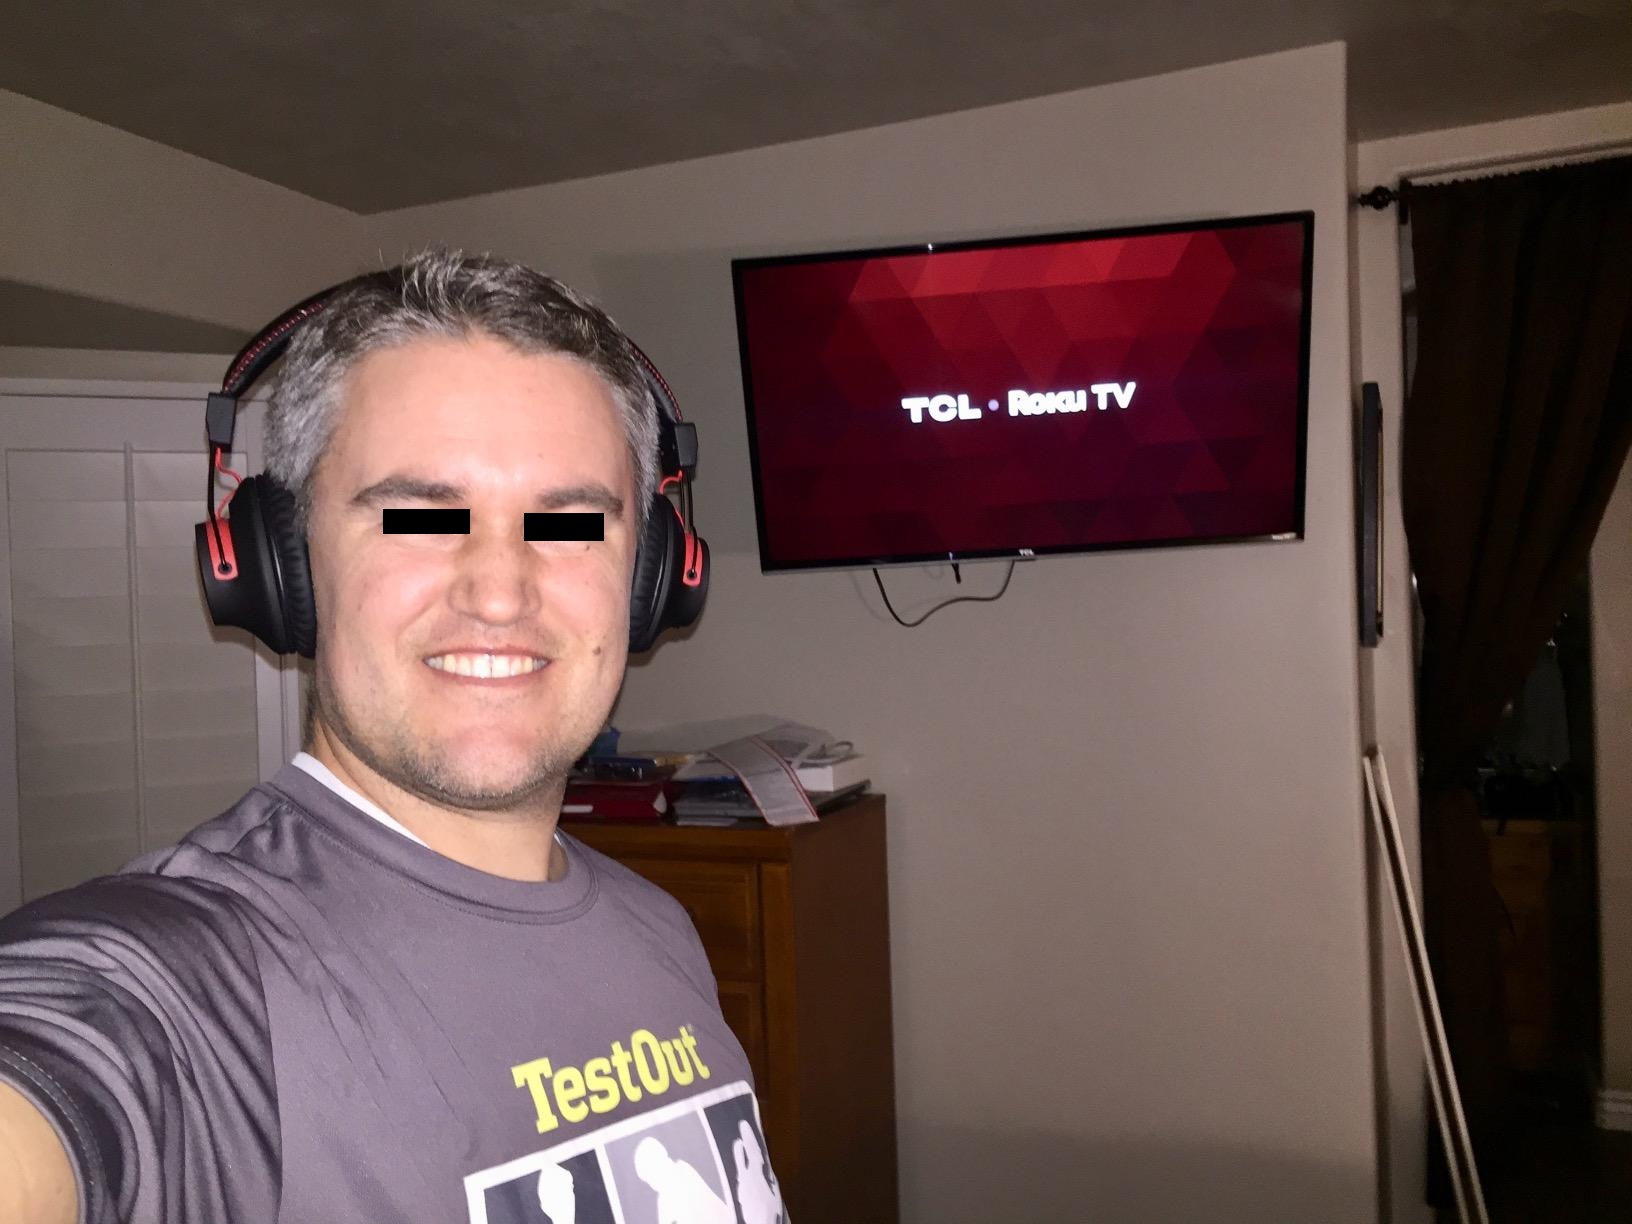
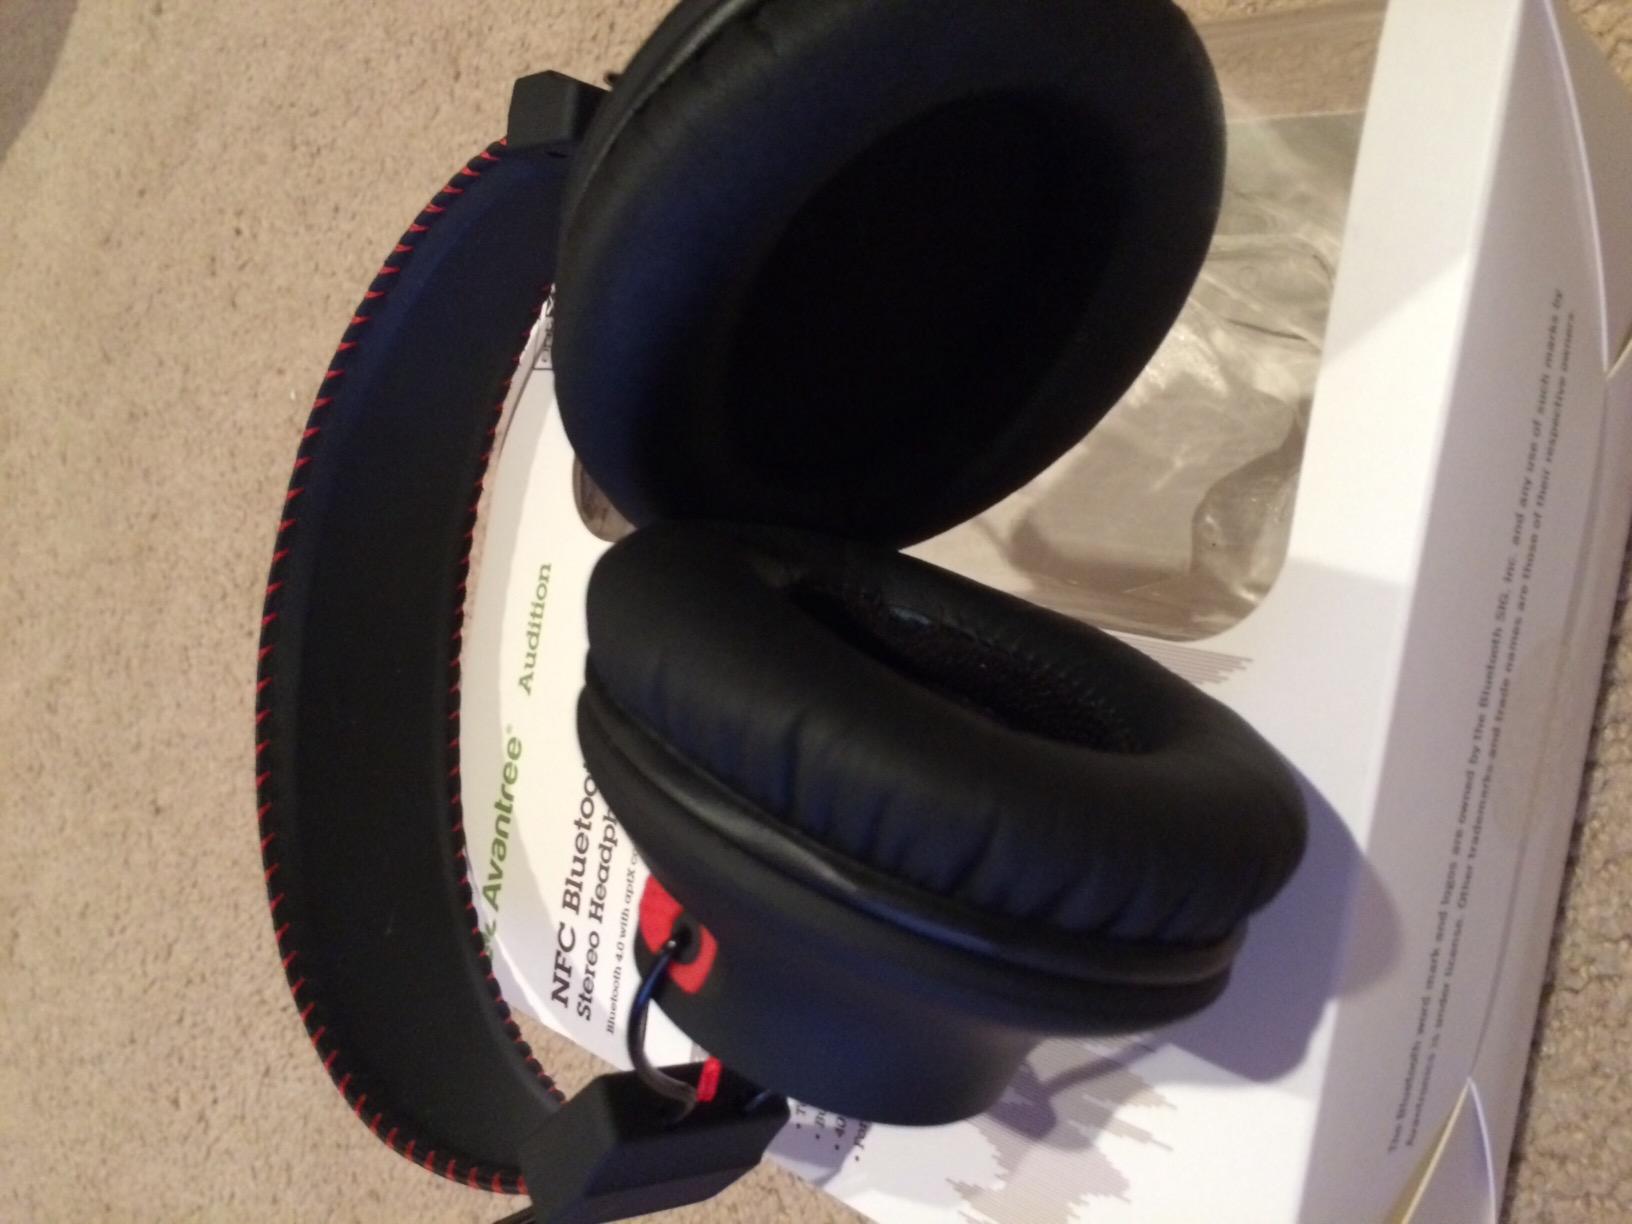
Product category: headphones
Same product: yes